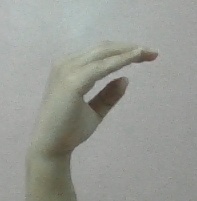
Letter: jeem